Charlotte of Savoy

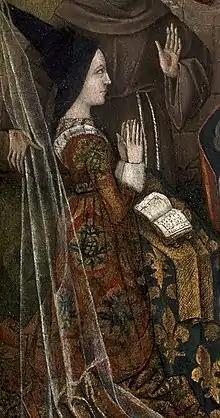
Portrait of Charlotte of Savoy,

Charlotte of Savoy (16 November 1441 – 1 December 1483) was Queen of France as the second spouse of Louis XI. She served as regent during the king's absence in 1465, and was a member of the royal regency council during her son's minority in 1483.